Plum Village Tradition

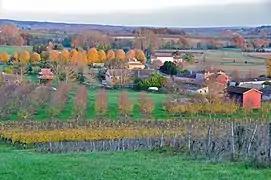
New Hamlet - Plum Village France

The four dharma seals of Plum Village were proposed by Thich Nhất Hanh to determine whether a teaching is in line with that of the Plum Village tradition. "I have arrived, I am at home"